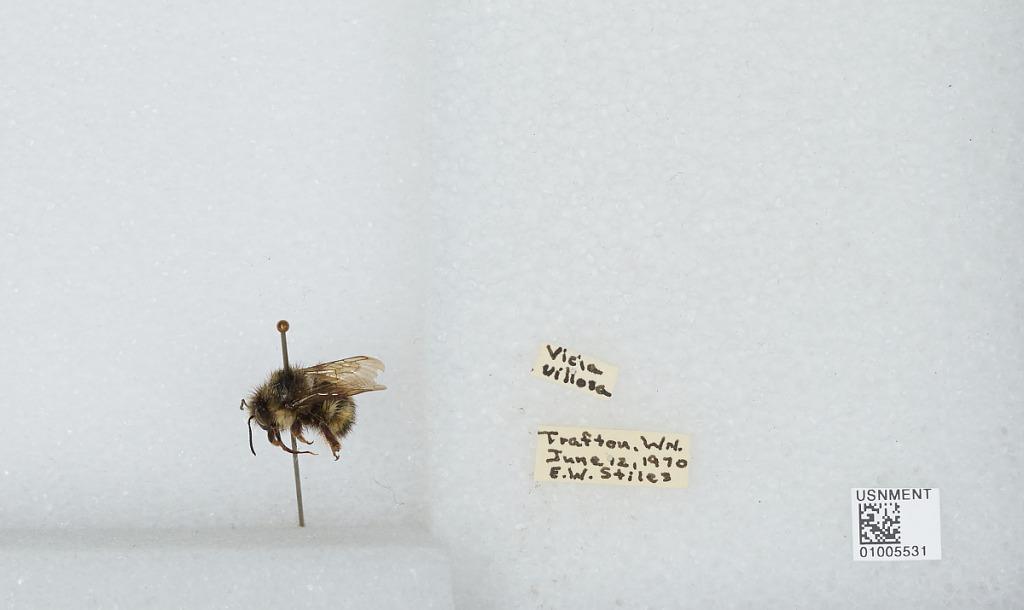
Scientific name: Bombus (Pyrobombus) flavifrons Cresson
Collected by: E. Stiles
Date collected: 1970-6-12
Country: United States
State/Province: Washington
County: Snohomish
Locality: Trafton
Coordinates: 48.2369, -122.059